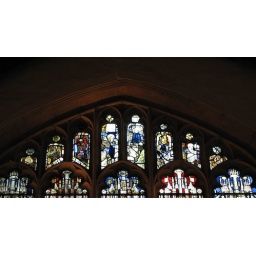
The chancel's east window has 15th-century glass in the tracery.